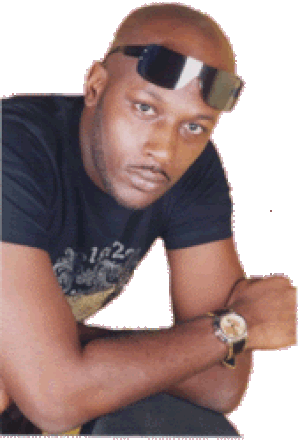
Rudy Rudiction, un des meilleurs rappeurs d'Afrique de l'ouest